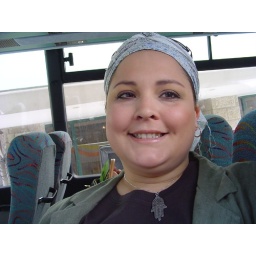
That hand around her neck is a Chamsa. It's a pretty green stone on the other side.